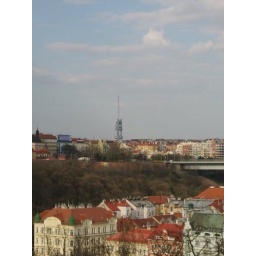
Zizkov and the TV Tower in the middle. Regard that monument to Communist Television Broadcasting Prowess!